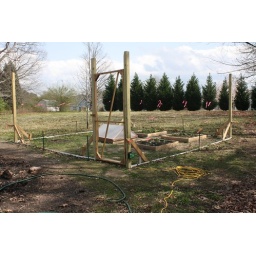
The deer fence is sandwiched between two strips of pvc buried in the ground to stop rabbits.